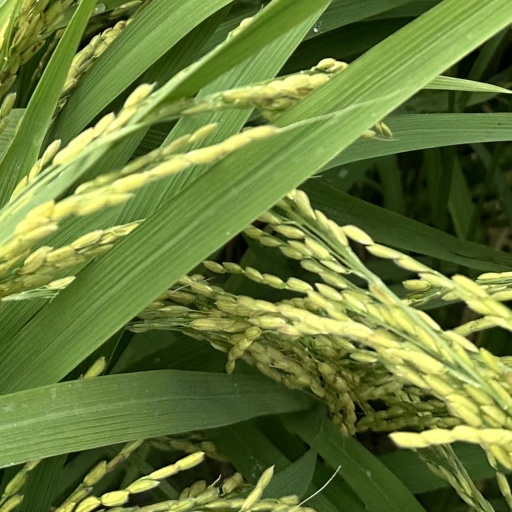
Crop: rice